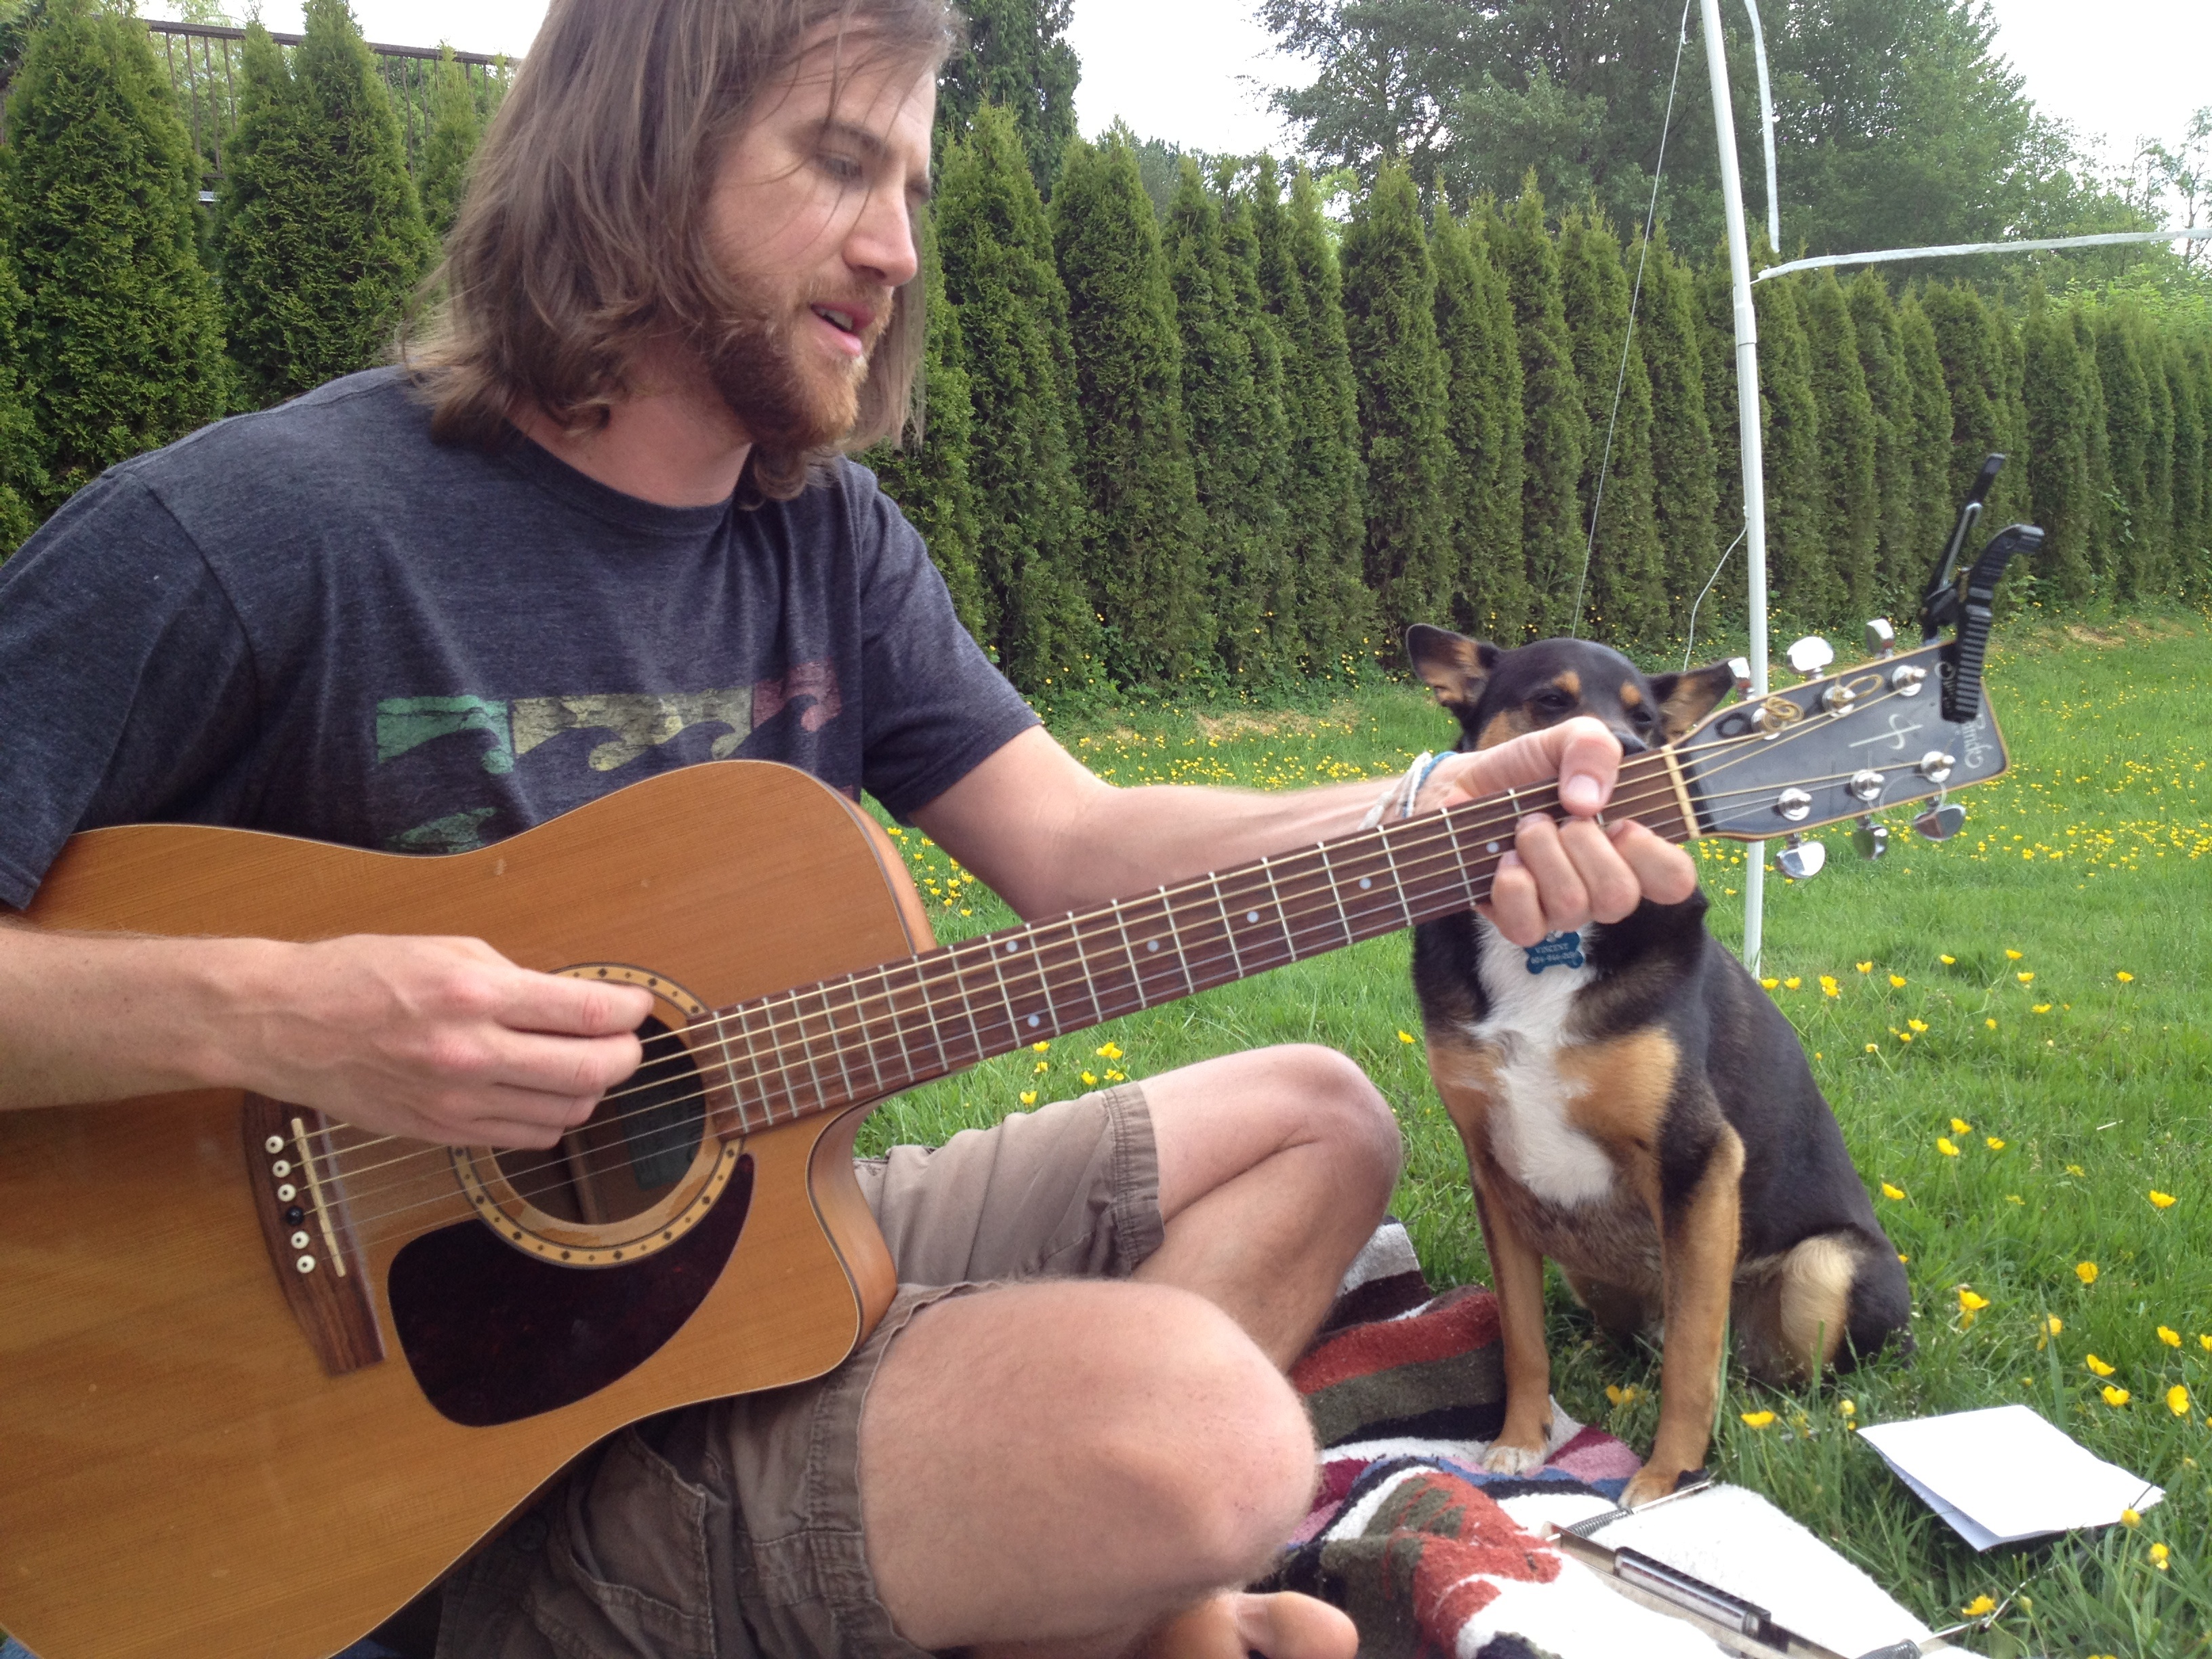
guitar, guitarist, bass guitar, string instrument, plucked string instruments